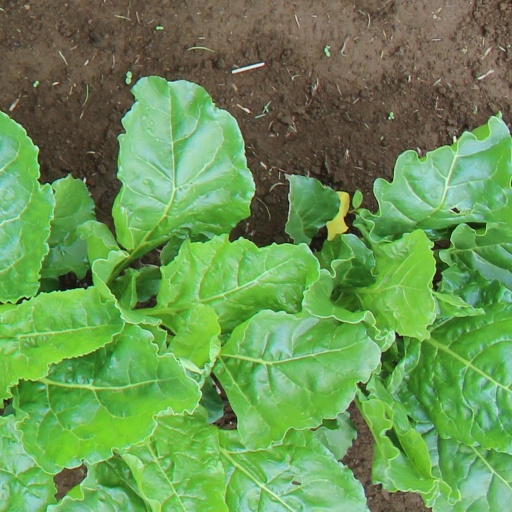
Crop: sugar beet